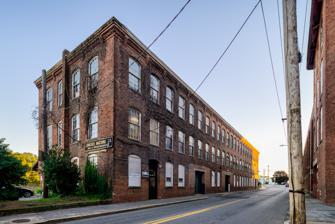
Building: Jenckes Spinning Company
Country: United States of America
Year built: 1883
United States historic place Jenckes Spinning Company U.S. National Register of Historic Places U.S. Historic district Show map of Rhode Island Show map of the United States Location Weeden, Barton, Pine, Lily Pond & Conant Sts., Pawtucket, Rhode Island Coordinates 41°52′43″N 71°23′35″W / 41.87861°N 71.39306°W / 41.87861; -71.39306 Area 8 acres (3.2 ha) Built 1883 ( 1883 ) NRHP reference No. 100002059 Added to NRHP January 25, 2018 Jenckes Spinning Company windows The Jenckes Spinning Company is a historic textile factory complex in Pawtucket, Rhode Island .  Located on Conant and Weeden Streets, the complex was developed between 1883 and 1919, and was home to the city's largest employer in the 1910s, producing cotton fabric and fabric for use in automotive tires until 1933.  The factory complex was listed on the National Register of Historic Places in 2018. Description and history The Jenckes Spinning Company factory is located about 0.5 miles (0.80 km) west of downtown Pawtucket, on 8 acres (3.2 ha) in the shape of a rectangle with one corner cut off.  It is bounded by Conant, Pine, and Weeden Streets, and includes nine buildings, seven of which are historically significant.  All are of brick construction typical of late 19th and early 20th century textile mills , and range in height from one to six stories.  Notable architectural features include the sawtooth roof on the facility's former weaving sheds, which front on Weeden Street. In 1872, Edwin Jenckes, by then a successful supplier of equipment to textile manufacturers in Walpole, Massachusetts and Pawtucket, established a company with textile maker Nathaniel Hicks, as a vehicle for the manufacture of patented ring travellers .  In 1883, the company took on the name "E. Jenckes Manufacturing Company", and acquired a portion of the land now making up the plant.  The company's earliest buildings were built that year, but were demolished in 1915-16.  The company was successful in manufacturing textile-making equipment, and soon expanded into textile production itself.  In the 1910s, the company developed a heavy cotton duck fabric that could be dipped in rubber for use in automotive applications.  The company was closed down in the 1930s after a series of acquisitions, and the property was purchased by the city and subdivided for other uses. See also 1922 New England Textile Strike § Jenckes Spinning Company killing National Register of Historic Places listings in Pawtucket, Rhode Island References